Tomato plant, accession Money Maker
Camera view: bottom (45 deg); turntable rotation: 180 degrees
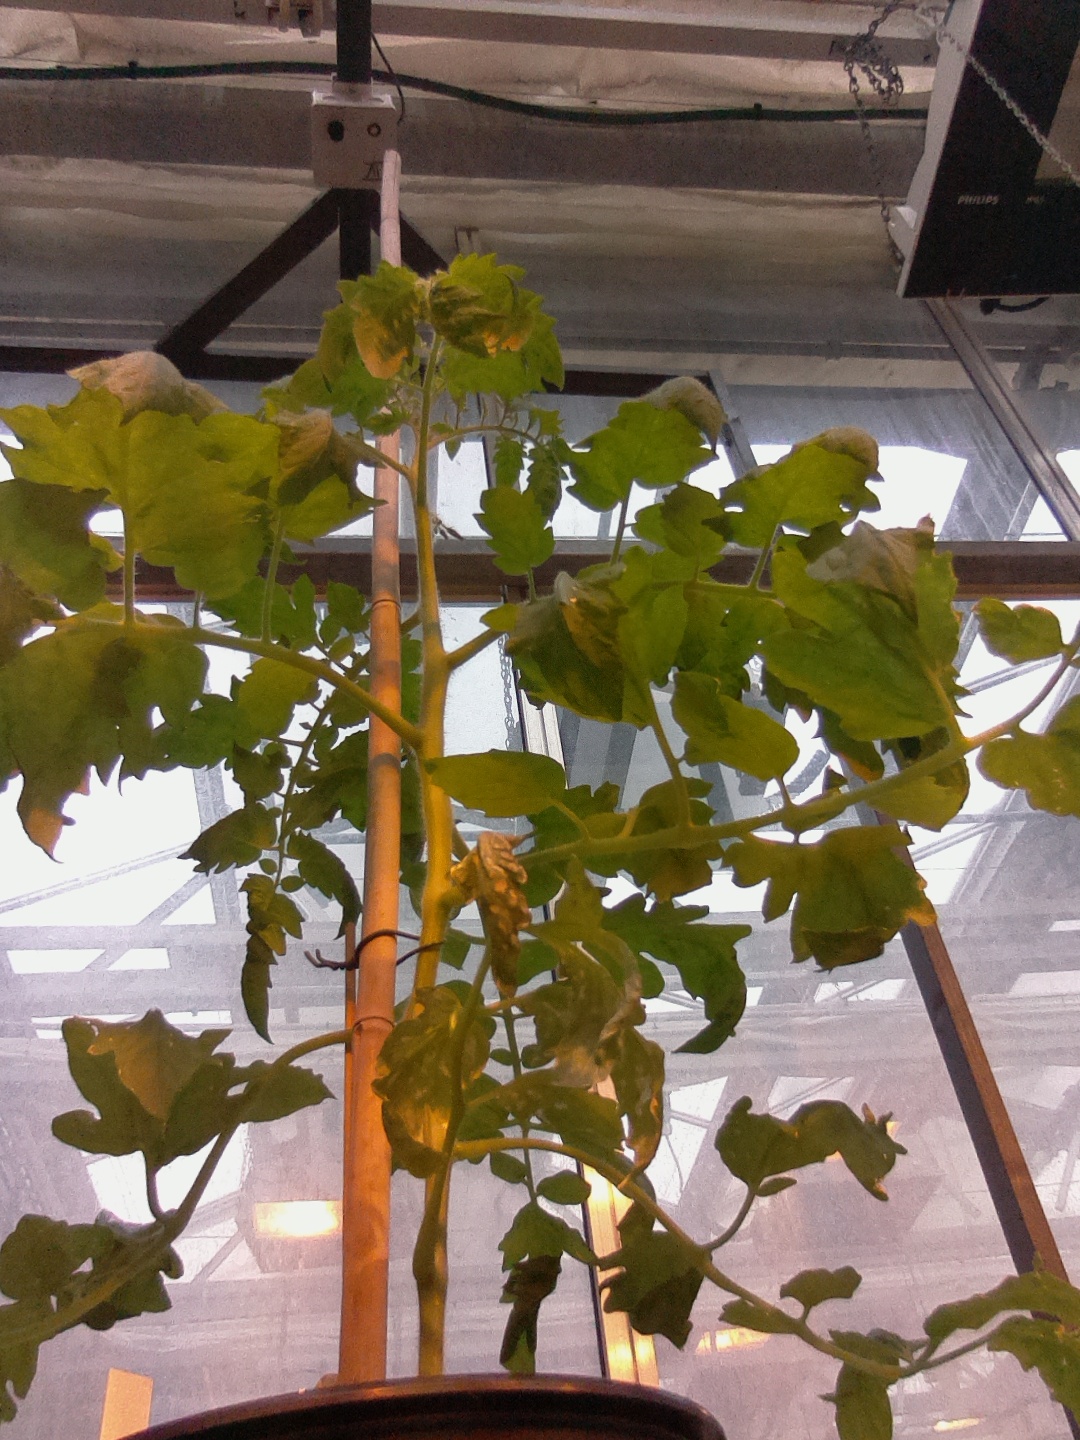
BBCH growth stage 52: 2 inflorescences visible